Knowledge Day

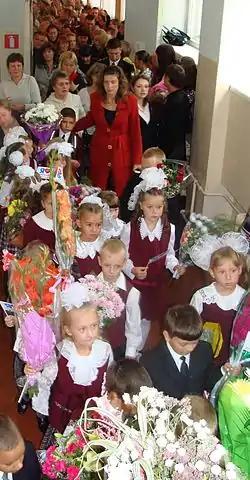
A typical Knowledge Day in Russia

Knowledge Day originated in the USSR, where it had been established by the Decree of the Presidium of the Supreme Soviet of the USSR of 15 June 1984. An important role in the approval of the new holiday date was played by the honored school teacher, director of the Krasnodar school, Bryukhovetsky Fedor Fedorovich. This day also marks the end of summer and the beginning of autumn according to the meteorological definition commonly used in Russia. It has special significance for the incoming class of first graders who come to school for the first time and often participate in a celebratory assembly on this date. The day also involves the First Bell (Первый Звонок). Students in other grades may begin studies on 1 September or a few days later, usually without any special festivities.